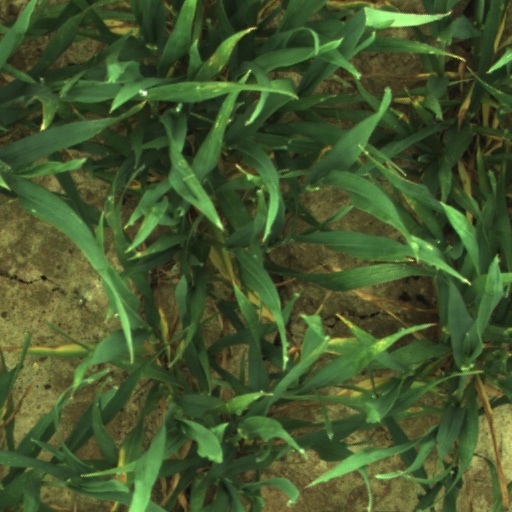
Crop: wheat